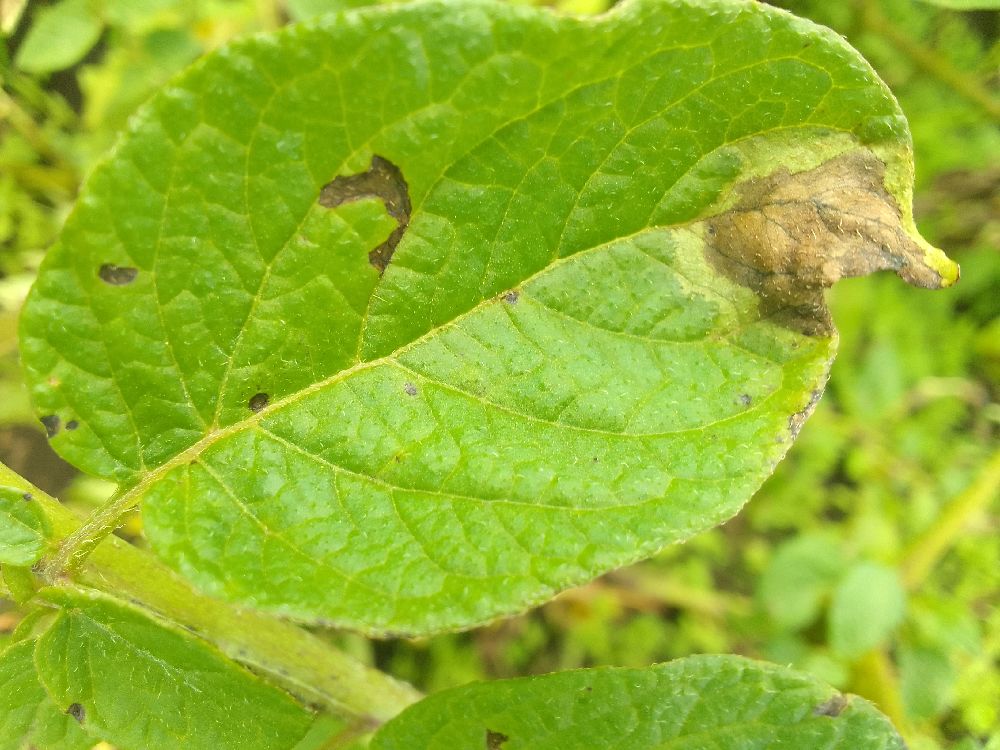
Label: Late blight